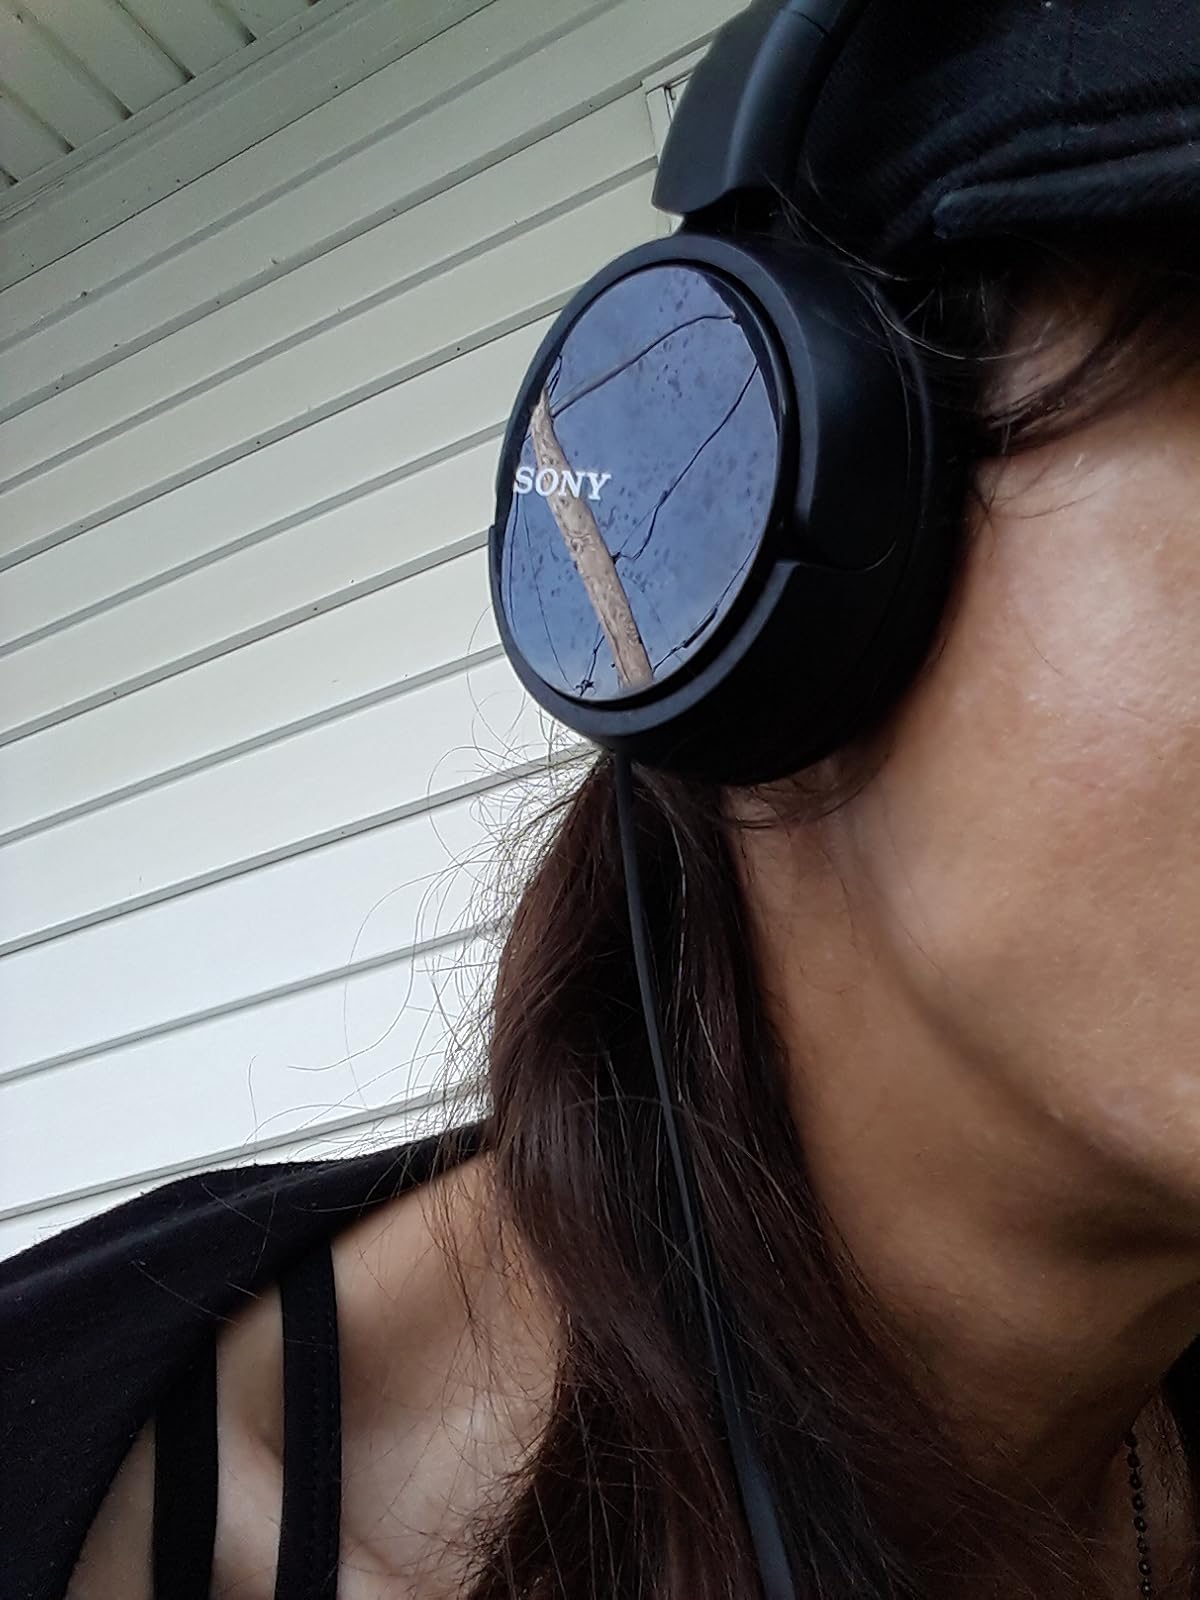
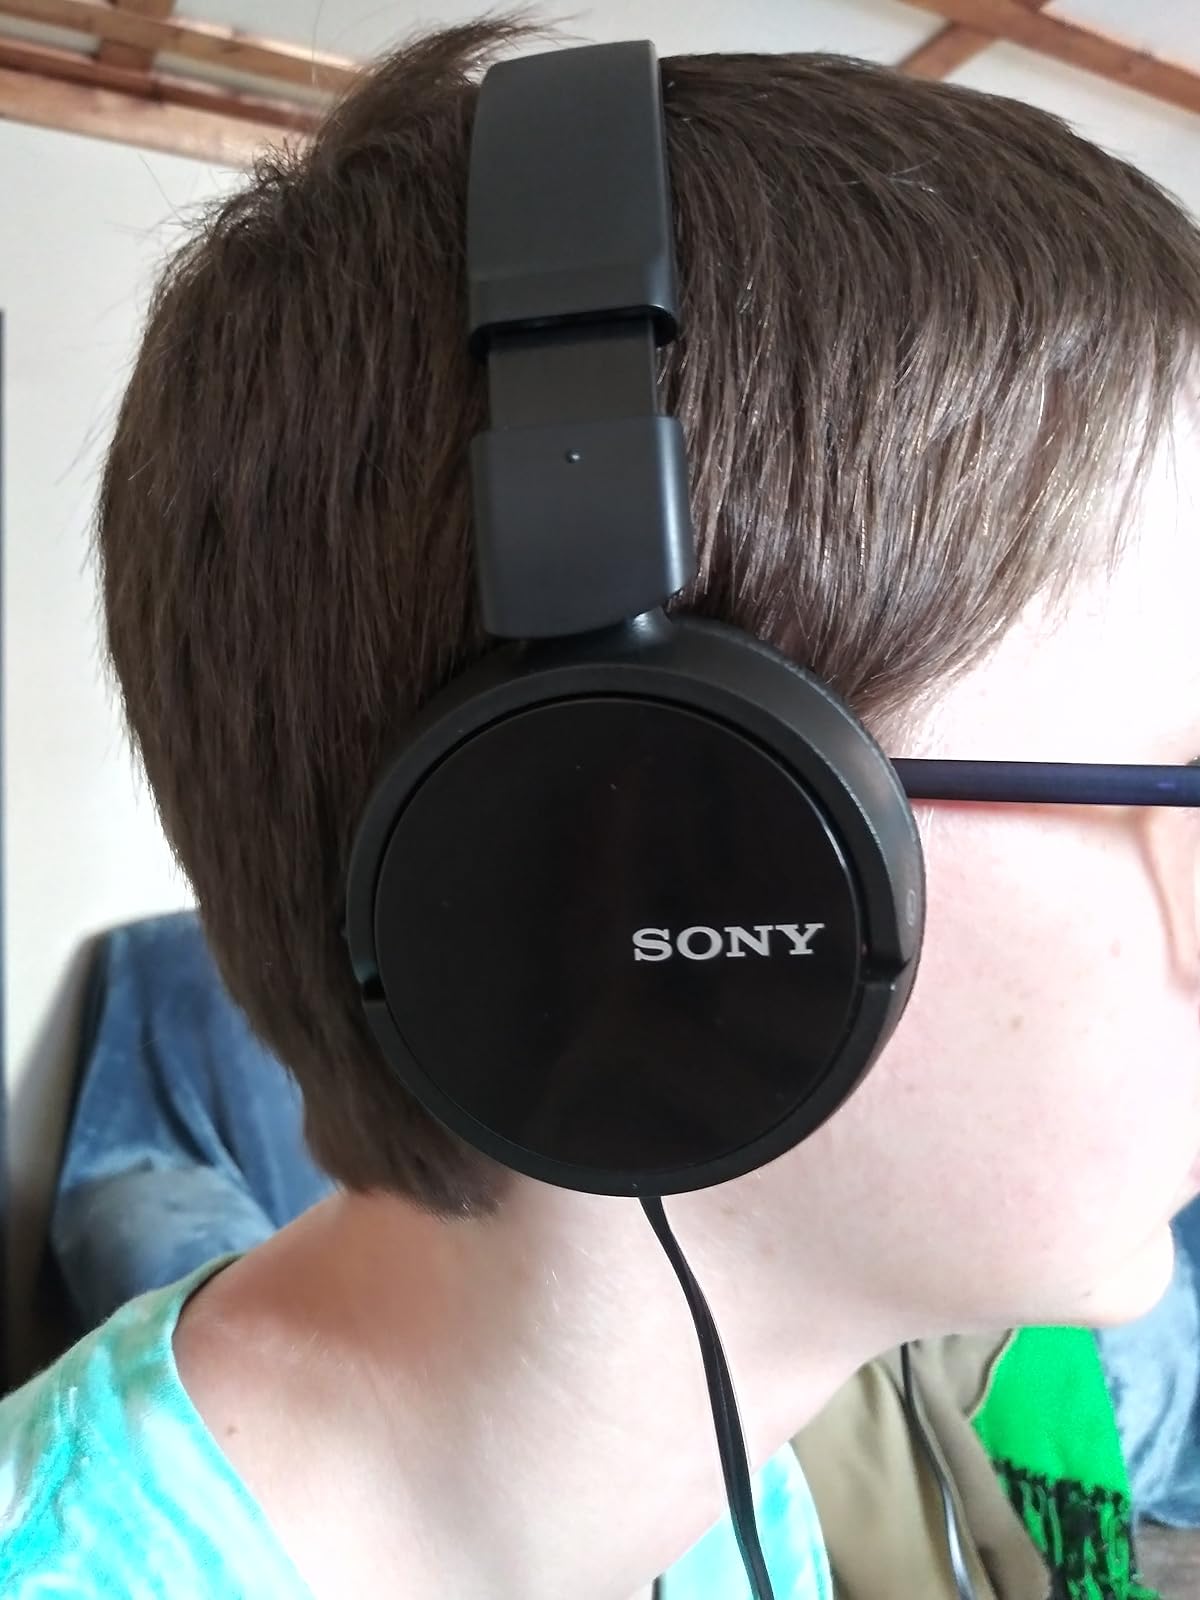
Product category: headphones
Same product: yes